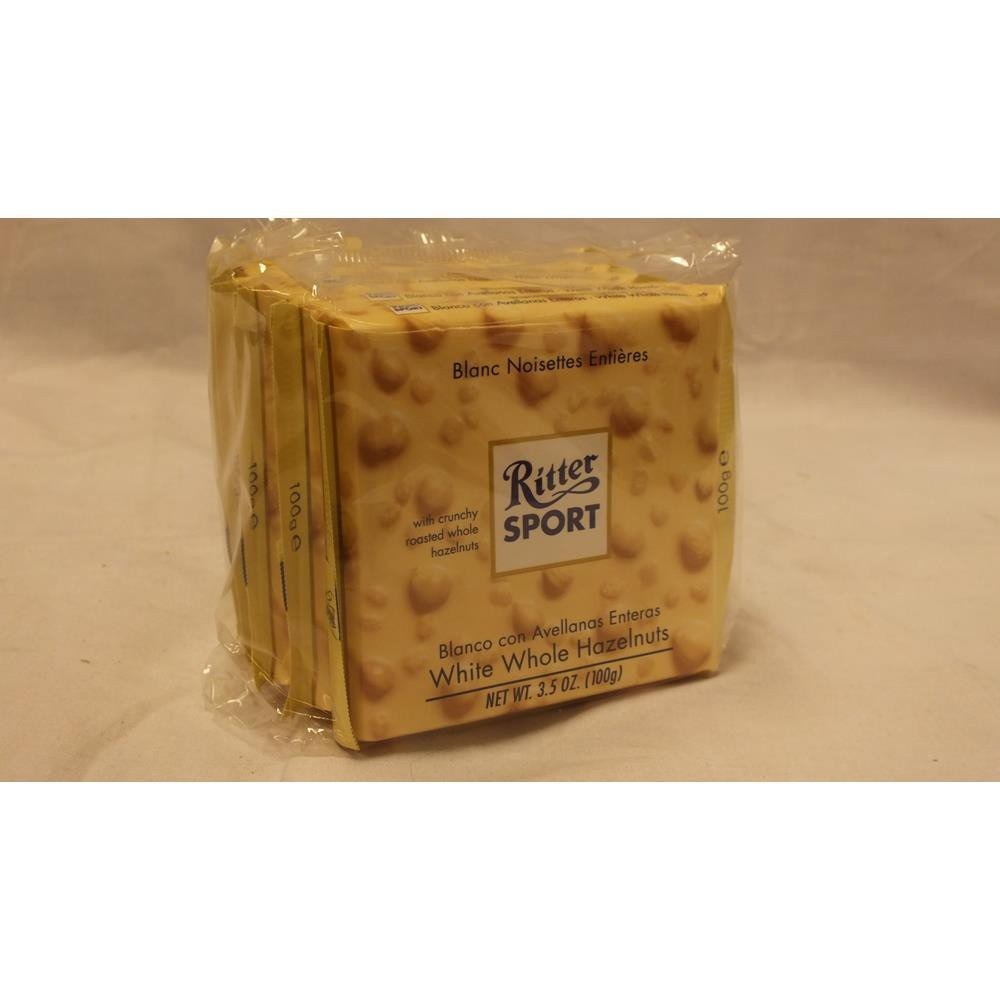
Item Name: Ritter Sport White Whole Hazelnuts 100 g (Pack of 5)
Value: 17.637
Unit: Ounce

Price: 21.925